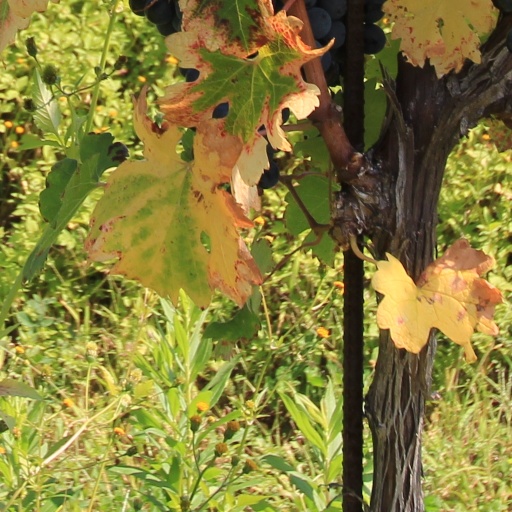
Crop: grape